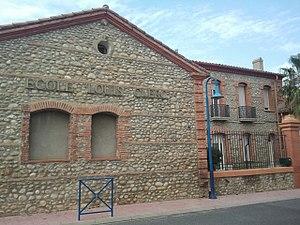
L'école élémentaire de Saint-Féliu-d'Avall
Saint-Féliu-d'Avall est une commune française, située dans le département des Pyrénées-Orientales en région Occitanie. Ses habitants sont appelés les Saint-Féliciens.